Yasir Shah (actor)

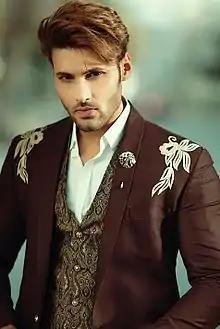
Yasir, Karachi (2017)

Syed Yasir Shah is a Pakistani actor, producer, screenwriter and model who started his acting career in India.